Thameslink Programme

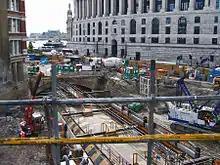
Building works at Blackfriars station (Circle & District lines)

The Thameslink Programme, originally Thameslink 2000, was a £6billion project in south-east England to upgrade and expand the Thameslink rail network to provide new and longer trains between a wider range of stations to the north and to the south of London. The development facilitated new cross-London journeys, which means that passengers no longer have to change trains in London. Work included platform lengthening, station remodelling, new railway infrastructure, and new rolling stock. The project was originally proposed in 1991 following the successful introduction of the initial Thameslink service in 1988. After many delays, planning permission was granted in 2006 and funding was approved in October 2007. Work started in 2009 and was completed on 18 September 2020, although trains over the new routes began running in 2018.